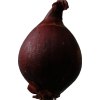
Label: red_onion